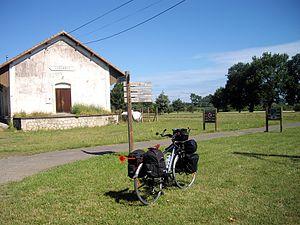
Début de la voie verte du Marsan et de l'Armagnac à l'ancienne gare de Gabarret (Landes, France).
Gabarret est une commune du sud-ouest de la France, située dans le département des Landes.